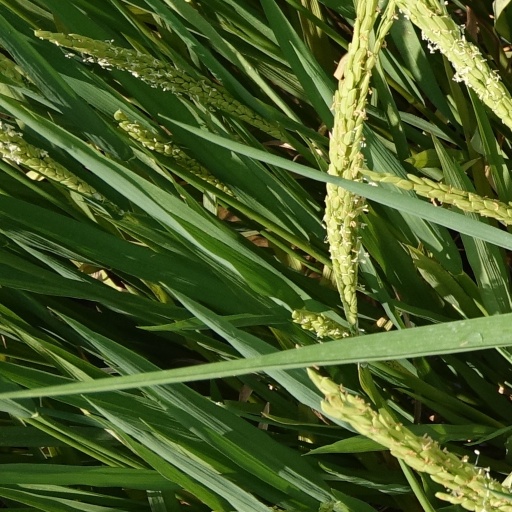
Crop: rice